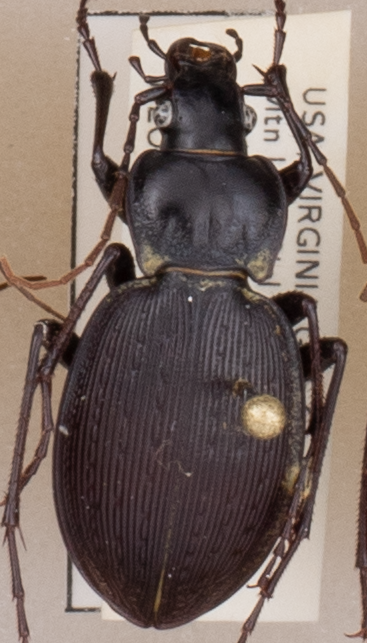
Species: Carabus goryi
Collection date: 2018-09-11
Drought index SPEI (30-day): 0.396
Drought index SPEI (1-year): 0.828
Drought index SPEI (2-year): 0.988